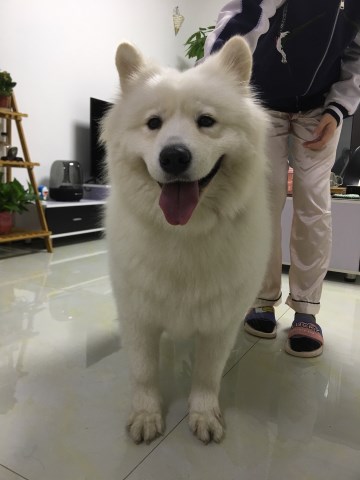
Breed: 2192-n000088-Samoyed